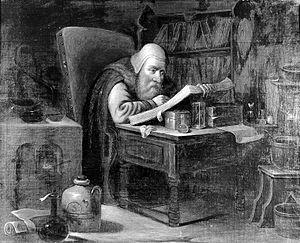
L’illuminisme est un courant de pensée philosophique et religieux qui se développe au XVIIIᵉ siècle en Europe et qui se fonde sur l'idée d'illumination, c'est-à-dire d'une inspiration intérieure directe de la divinité ou de ce qui en émane. Il revendique une croyance affranchie de la religion révélée et reliée intérieurement à Dieu sans médiation autre que spirituelle. S'appropriant la métaphore associée aux Lumières, l'illuminisme propose une définition élargie des « lumières » de la raison, compatible avec l'imagination et la sensibilité, et s'associe à une conception du divin susceptible de faire entrer en résonance l'homme, la société et l'univers.
Jakob Böhme, ou Jacob Boehme, surnommé le Philosophus Teutonicus, né à Alt-Seidenberg le 8 mars 1575, et mort le 17 novembre 1624 à Görlitz est un théosophe allemand de la Renaissance, cordonnier de son état.
La sophiologie est un développement philosophique et théologique chrétien, concernant la sagesse de Dieu elle-même divinisée, qui prend sa source dans la tradition religieuse hellénistique, le platonisme et certaines formes de gnosticisme. On a pu ainsi parler de « théologies de la Sagesse ».